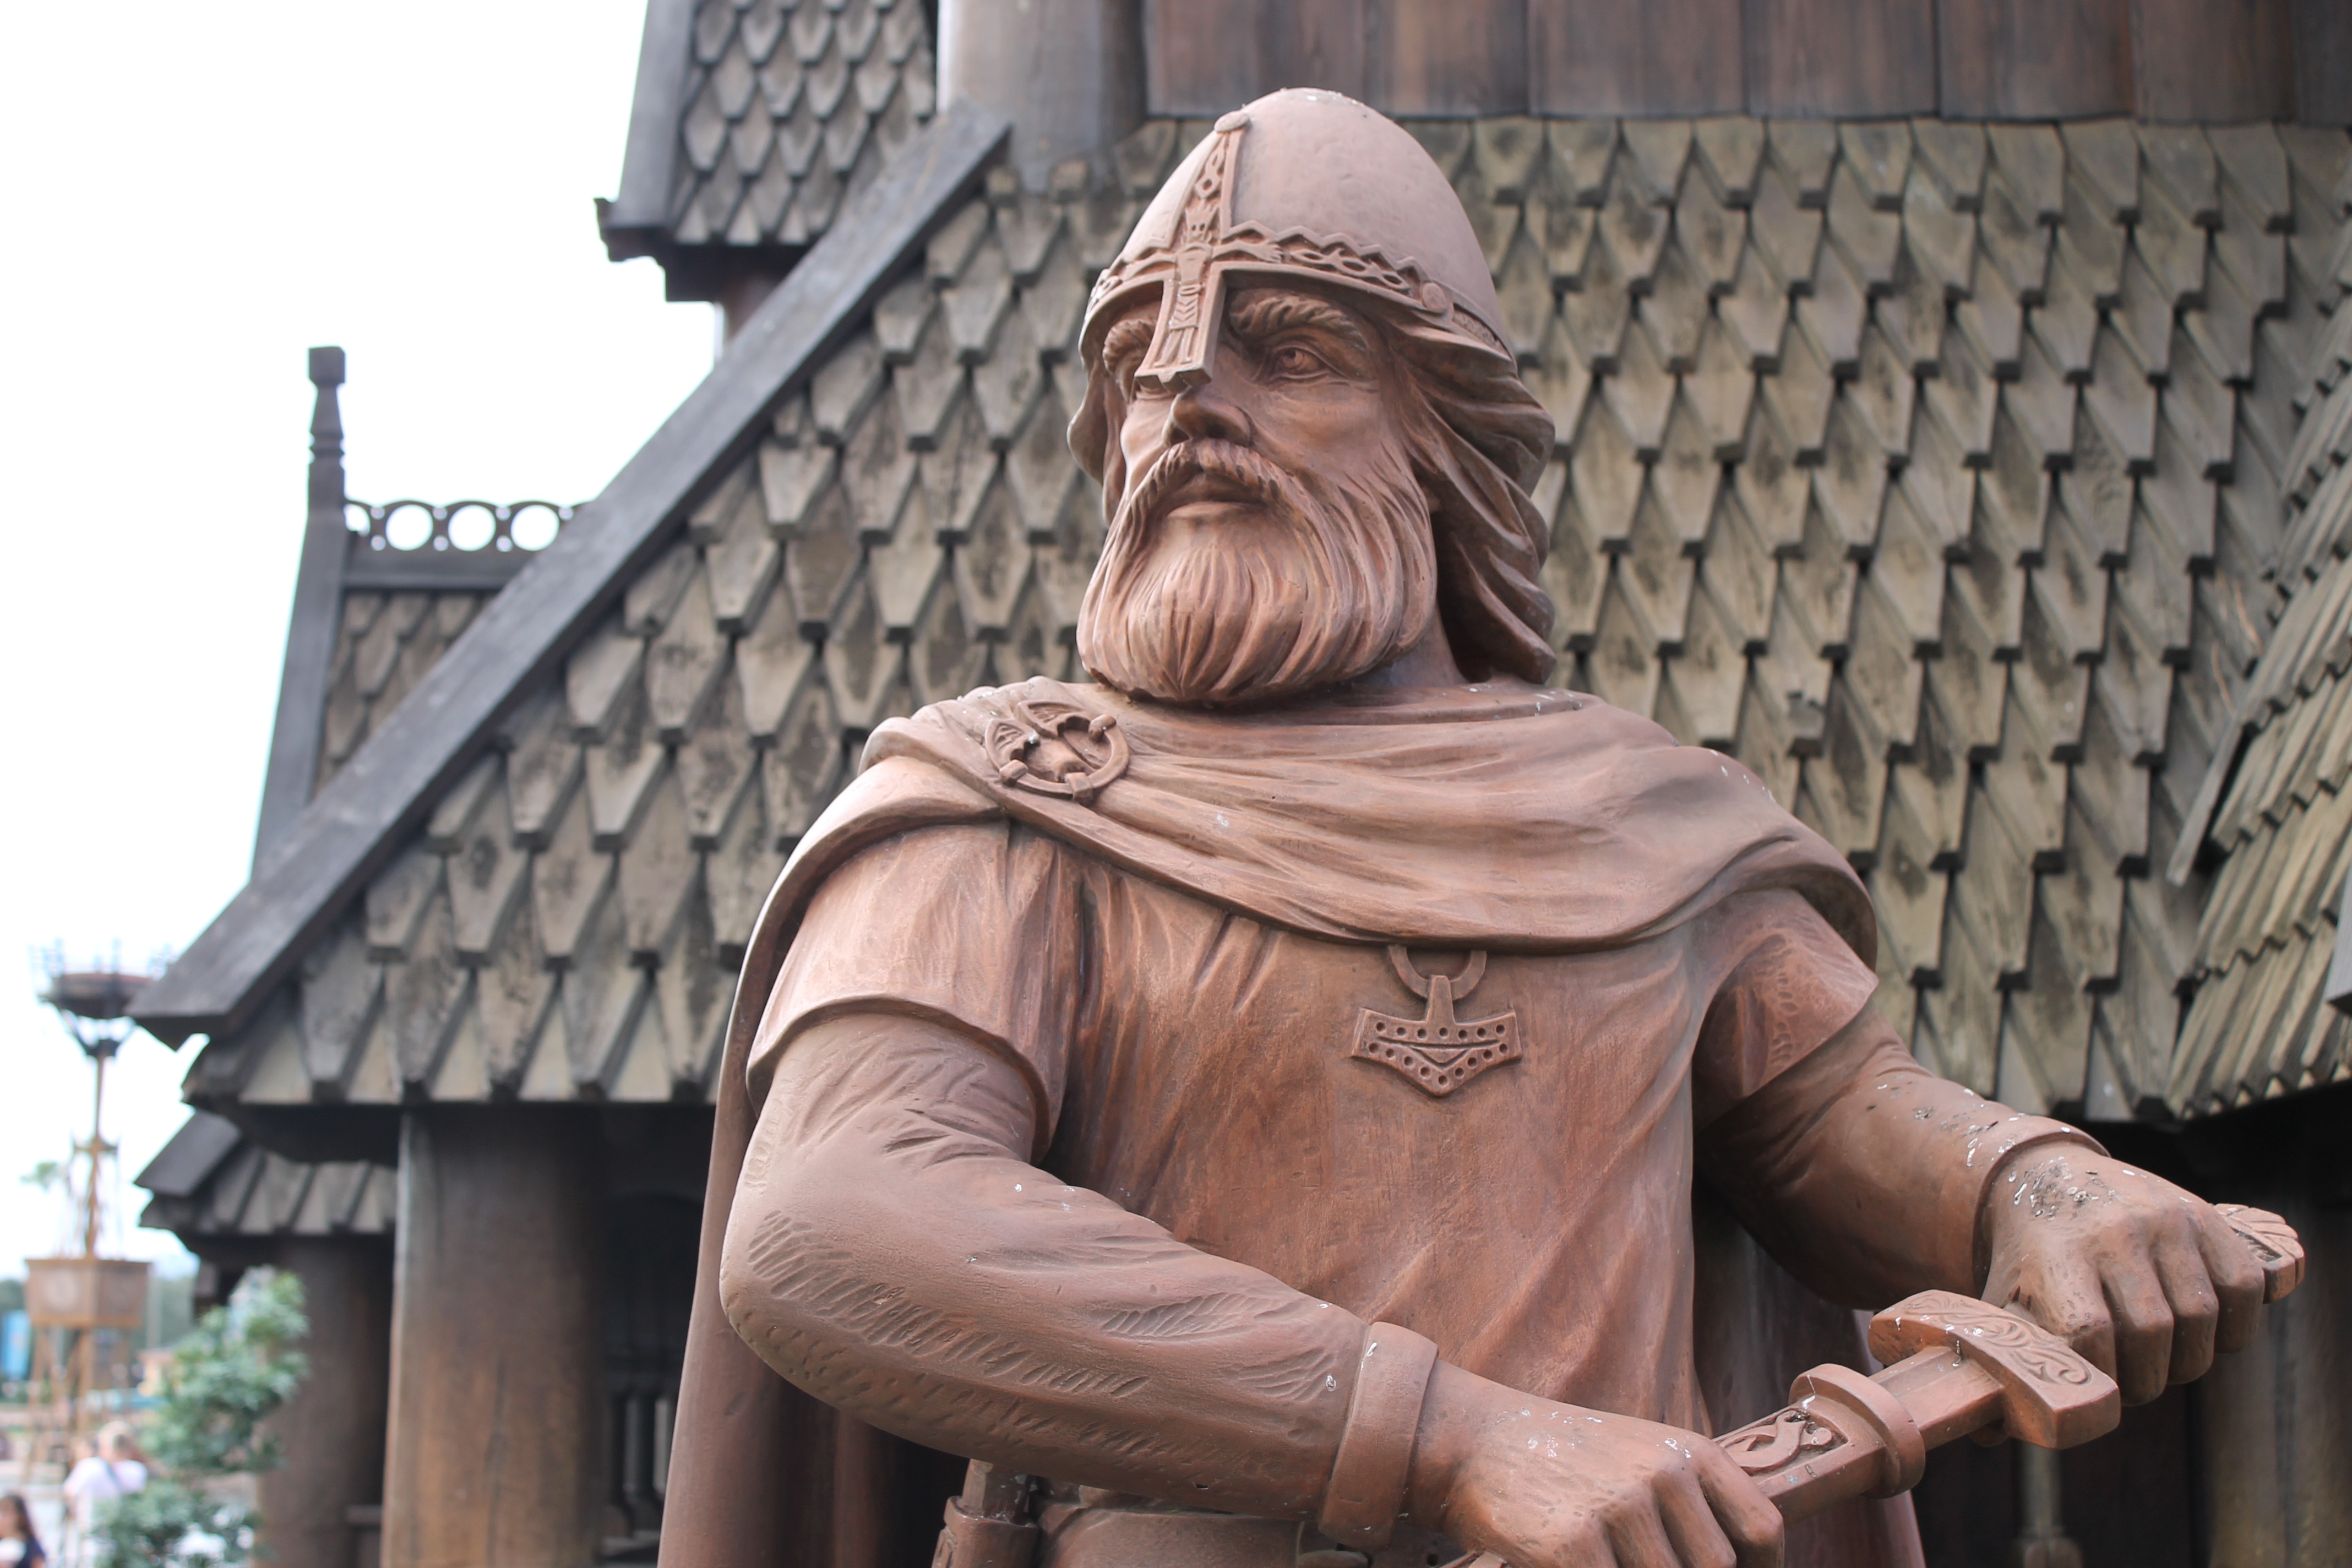
monument, statue, sword, sculpture, art, temple, helmet, carving, viking, warrior, scandinavian, ancient history